Haymarket railway station

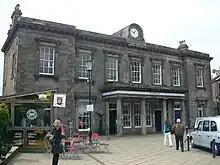
The old station front in June 2007, which is still in use as a side entrance

By the 1890s, Haymarket had lost some of its original appeal, and came to be often subject to criticism over a lack of maintenance and a perpetual climate of austerity. During 1894, covered platforms were added to the station by the railway engineer James Carswell. Reportedly, during the 1960s and 1970s, British Rail studied options for several new station buildings and other renovations, but ultimately did not want to invest in Haymarket in case it was soon closed.